History of CNN

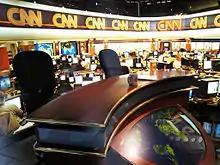
Replica of the newsroom at CNN Center

Whereas CNN featured a mix of newscasts and specialized topical and feature programs, Headline News was originally formatted to strictly focus on rolling news coverage, featuring half-hour newscasts 24 hours a day with segments scheduled in fixed timeslots each half-hour; as such, it was one of the first news channels to utilize a "wheel" schedule. Headline News would scale back its rolling news coverage in February 2005, with the incorporation of personality-based news discussion programs during its nighttime schedule.